Sculpture of the Misiones Orientales

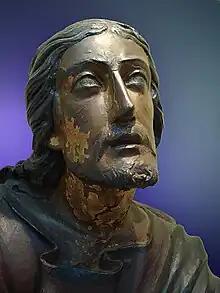
Senhor dos Passos, Julio de Castilhos Museum.

The Indians were to be won over by Christ; this was the basic motivation of the Jesuits. Realizing that the Indians were manipulable to a degree, the priests, who were also skilled pedagogues, introduced various artistic resources as aid to catechesis. Thus, they translated European moralizing dramas into the Guarani language, or wrote new ones, always staging them; classical music was played and composed, as was done in the churches of Europe. Imposing churches were built, lavishly adorned, lined with narrative paintings and eloquently expressive statuary. The Indians, according to reports, marveled at all of it: at the splendor and mystery of the worship (which seemed to them prodigies and magic), were fascinated by the sacred music, fearfully venerated the images, and were thus led to emotional conversion, often becoming ardent devotees.